Question: Please indicate a possible affordance area of the soccer ball that can be used for catching
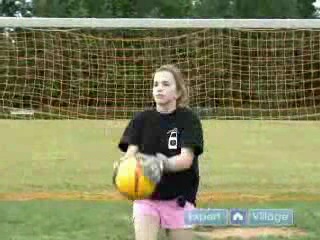
Answer: [113.5, 152, 159.5, 198]